Harry Maguire

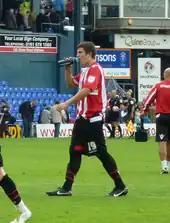
Maguire playing for Sheffield United in 2011

After coming through the youth system at Sheffield United, and with the team struggling against relegation, Maguire was promoted to the first-team squad, making his debut after coming on as a half-time substitute and winning the Man of the Match award in a home match against Cardiff City in April 2011. He made four further appearances that season but could not prevent the club from being relegated to League One.